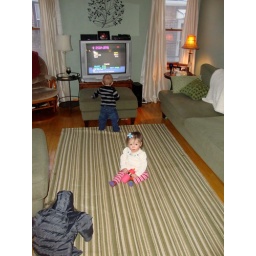
At Zoe's house right before I tipped over a glass of red wine...sorry Courtney!